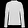
Label: T - shirt / top